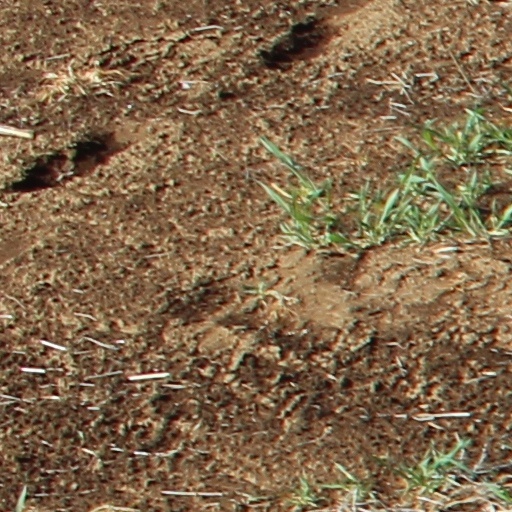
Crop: wheat